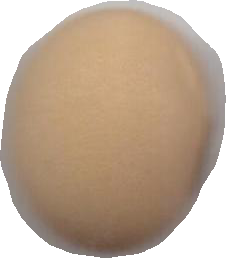
Variety: Anjasmoro